Sønderborg

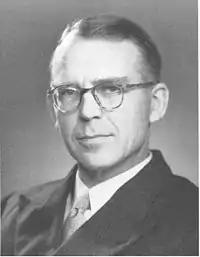
Johannes Iversen, 1955

The formerly ruling family of Schleswig-Holstein-Sonderburg married into Kings and Queens